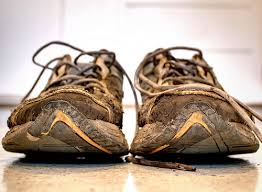
Waste category: shoes